Morning Ireland

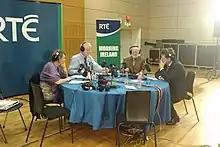
Presenters Cathal Mac Coille and Aine Lawlor with David Hanly and David Davin-Power

When Fianna Fáil's former government minister Desmond O'Malley left the party, "Morning Ireland" broadcast his renowned "I stand by the Republic" speech for an extended period, angering then Taoiseach Charles Haughey.